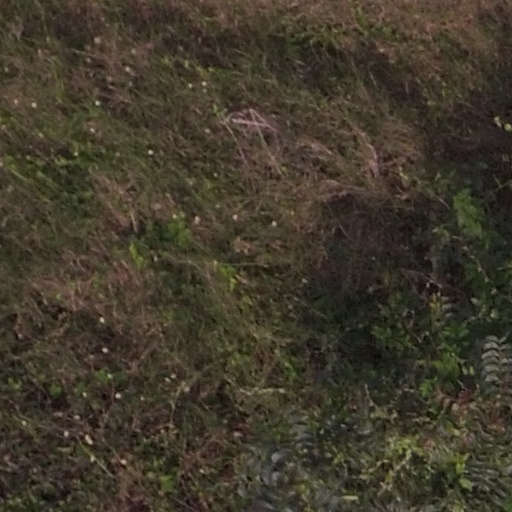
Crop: maize; corn